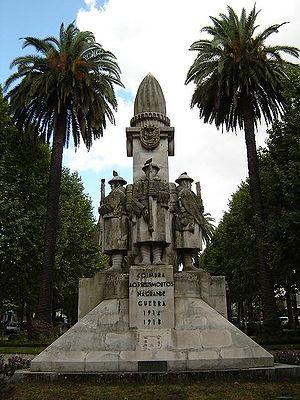
En dépit de sa très ancienne alliance avec le Royaume-Uni, le Portugal ne fit pas partie du système des alliances qui devinrent ennemies durant le conflit et a donc gardé sa neutralité pendant les premières années de la guerre. Le Portugal a souffert des Unterseeboot allemands, qui visaient à bloquer le Royaume-Uni, à l'époque le plus important marché pour les produits portugais. Des affrontements ont également eu lieu avec les troupes allemandes dans le Sud de la colonie portugaise de l'Angola.